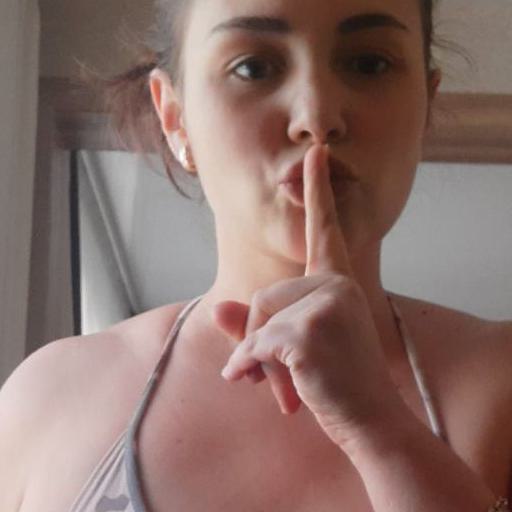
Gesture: mute